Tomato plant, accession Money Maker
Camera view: tilt-top (135 deg); turntable rotation: 60 degrees
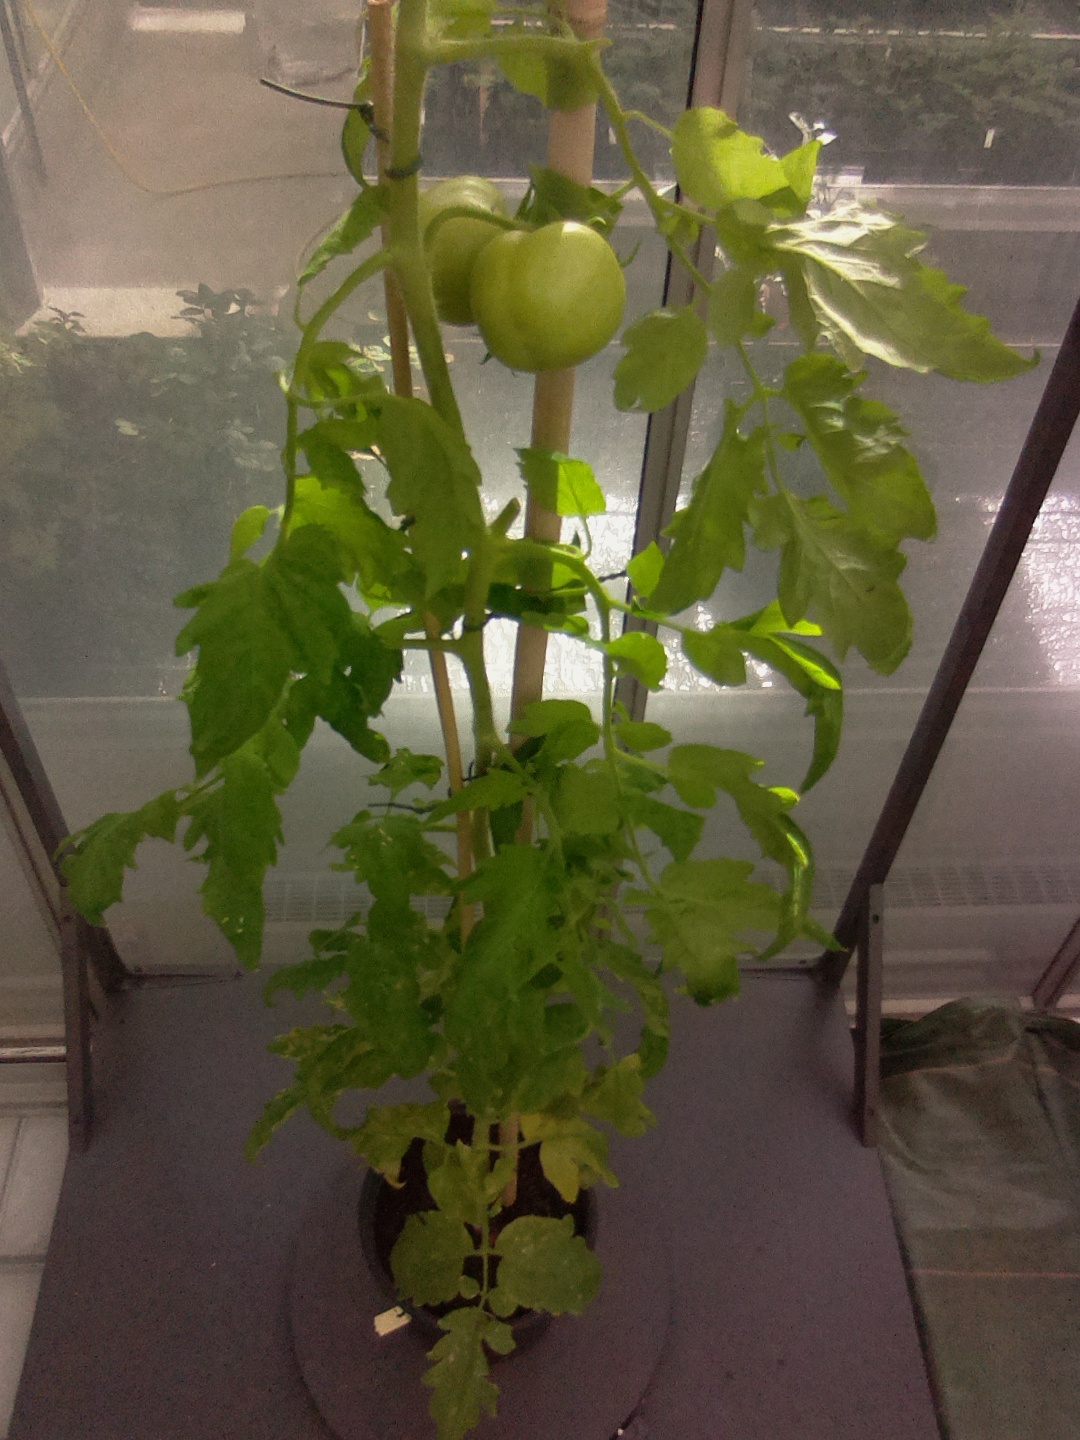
BBCH growth stage 79: 90% -100% of final fruit size